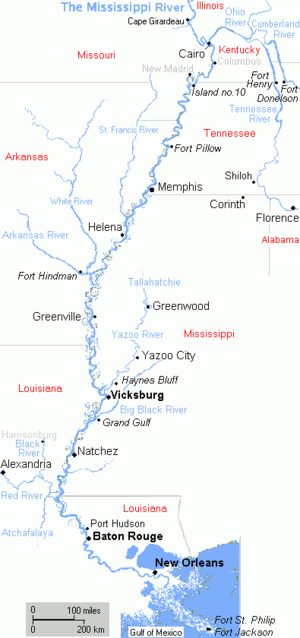
Vicksburg-kampagnen / Baggrund
Mississippifloden.
Vicksburg-kampagnen var en række manøvrer og slag i det vestlige operationsområde under den amerikanske borgerkrig. De havde til formål at erobre fæstningsbyen Vicksburg, som havde kontrollen over det sidste stykke af Mississippifloden, der stadig var på Konføderationens hænder. Unionens Army of the Tennessee under generalmajor Ulysses S. Grant opnåede kontrol over floden ved at erobre denne fæstning og besejre generalløjtnant John C. Pembertons styrker, der var placeret der.